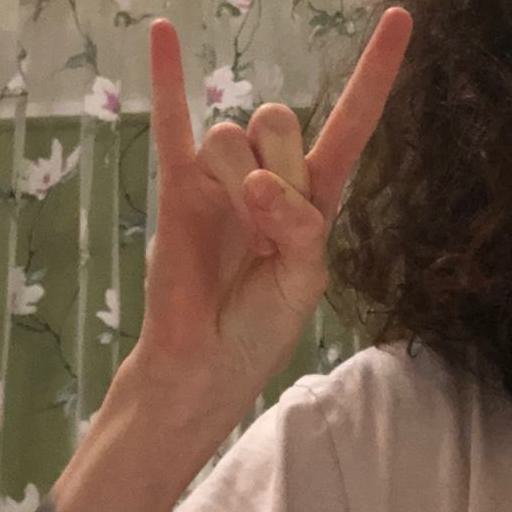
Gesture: rock